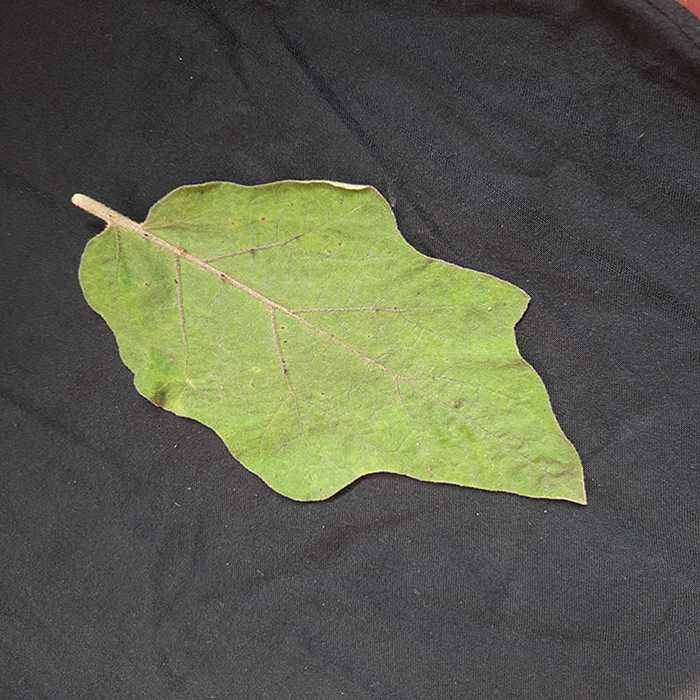
Plant: Eggplant
Label: Eggplant fresh leaf